The End (The X-Files)

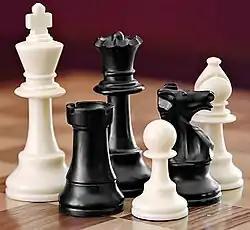
The episode contains a "chess motif" of The Smoking Man "play[ing] Mulder to a checkmate".

Originally, the fifth season of "The X-Files" was supposed to be its last, and "The End" would have segued the series into a movie franchise. David Duchovny explained, "We were saying, 'Okay, we're going to do five. We'll get out of here at five.' And then five came around, and no one was going anywhere." This is largely because the series was so lucrative for Fox that two additional seasons were ordered. Thus, "The End" had to segue into both "The X-Files" movie, as well as the sixth-season premiere, "The Beginning".